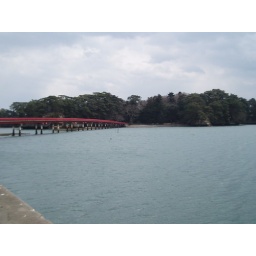
The red bridge over to Matsushima.